Keg

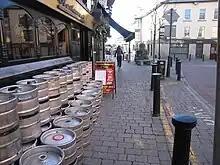
88-pint beer kegs lined up outside a pub in Portlaoise, Ireland

The beer vessel supply structure in the UK and Ireland is quite different, whilst the couplers for kegs have been largely standardised to sankey, grundy and interbrew, a couple of others exist such as UEC and U-Type, however these are much less common. The kegs themselves are made from stainless steel or aluminium. The standard keg size is 11 imperial gallons (50 litres or 88 imperial pints) and the vast majority of keg beers are supplied in this keg size. There are also smaller 30 litre (6.6 imperial gallons or 52.8 imperial pints) kegs, usually reserved for speciality and premium European beers.